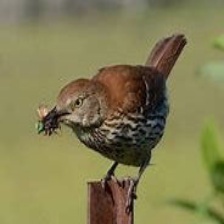
Species: BROWN THRASHER
Scientific name: TOXOSTOMA RUFUM